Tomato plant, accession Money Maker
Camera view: vertical (180 deg); turntable rotation: 210 degrees
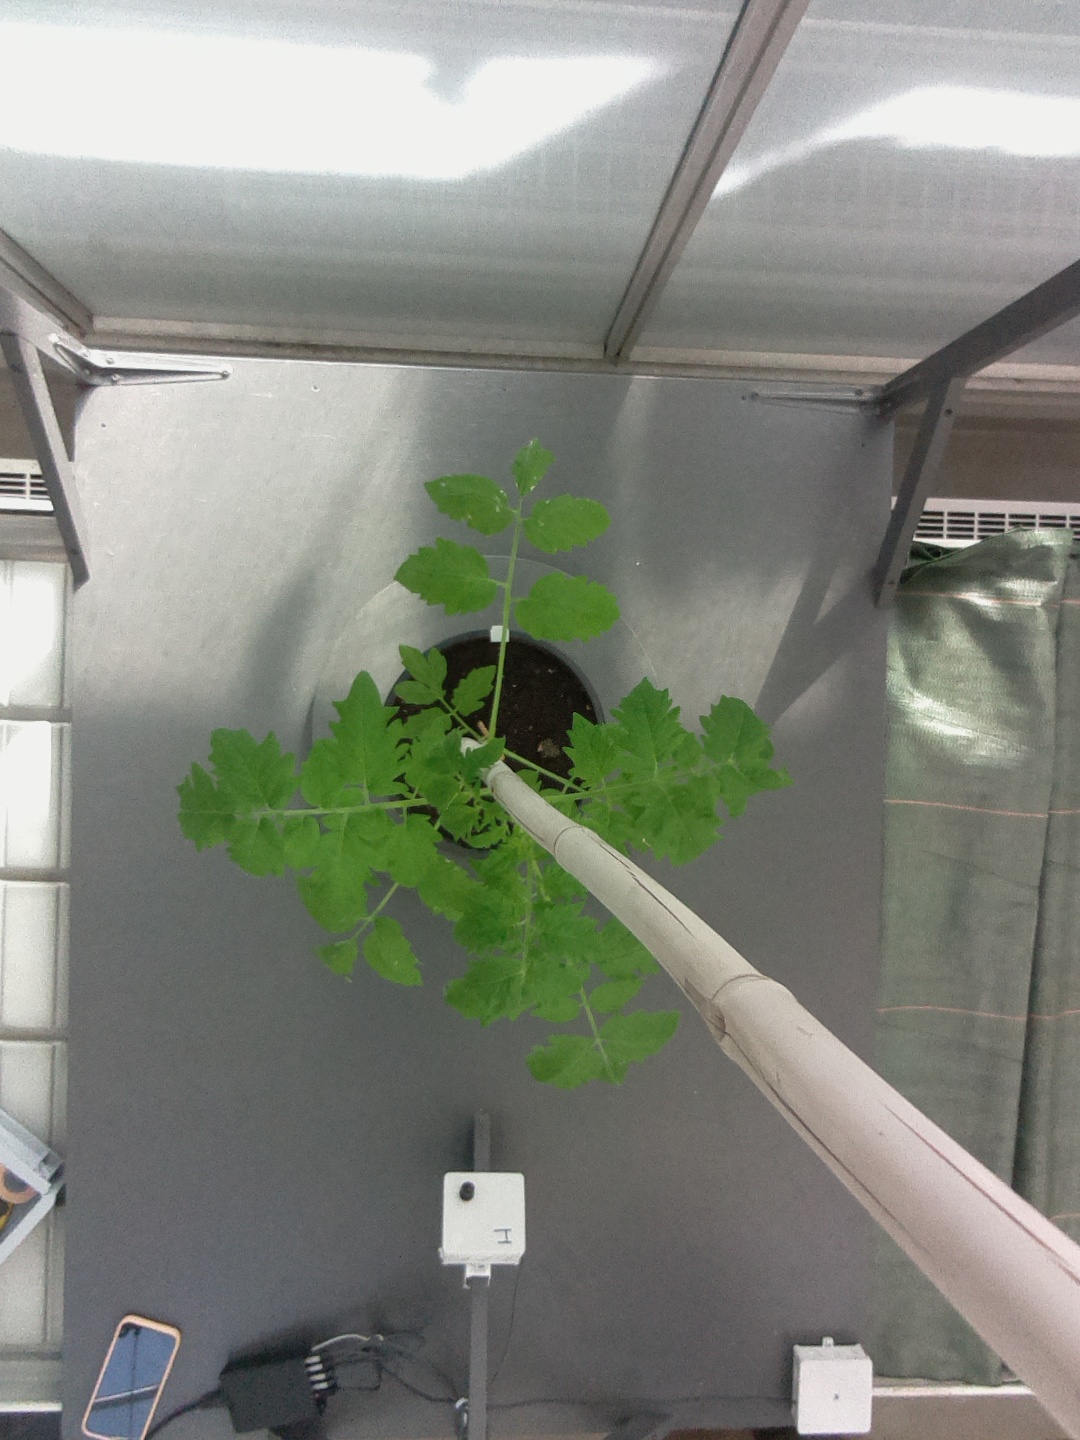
BBCH growth stage 14: 8 of true leaves visible